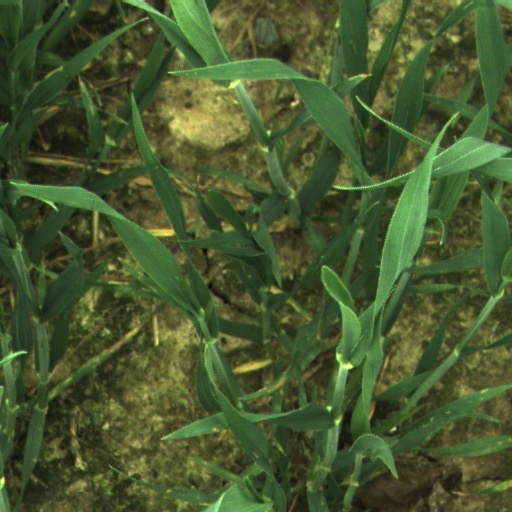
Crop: wheat